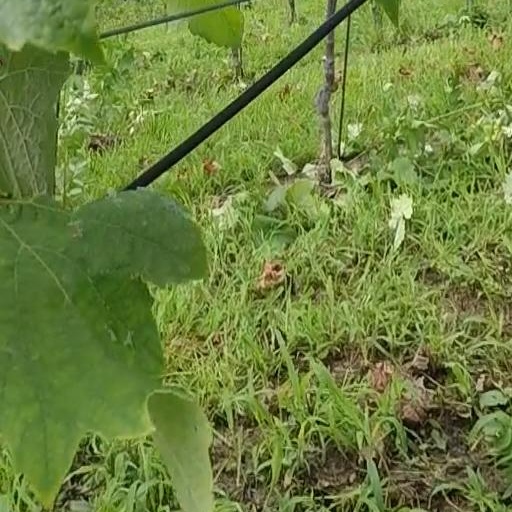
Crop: grape